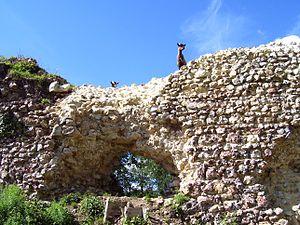
Chèvres sur les vestiges du château fort de Montfort-sur-Risle dans l'Eure (Haute-Normandie).